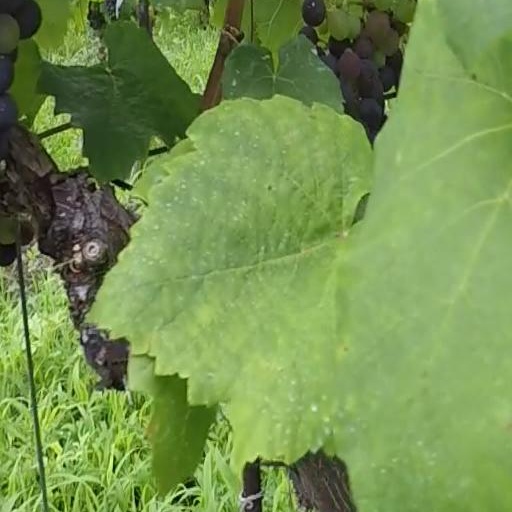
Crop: grape